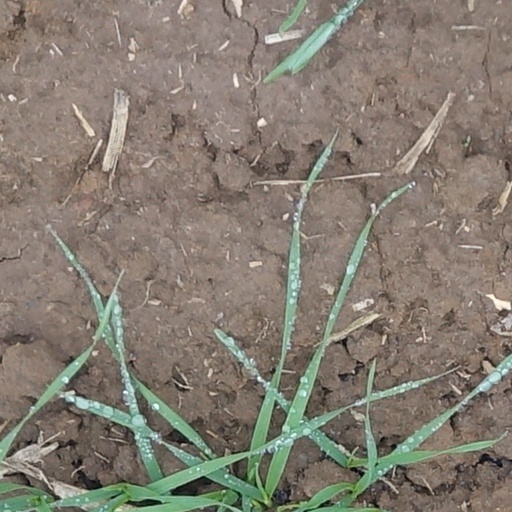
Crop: wheat